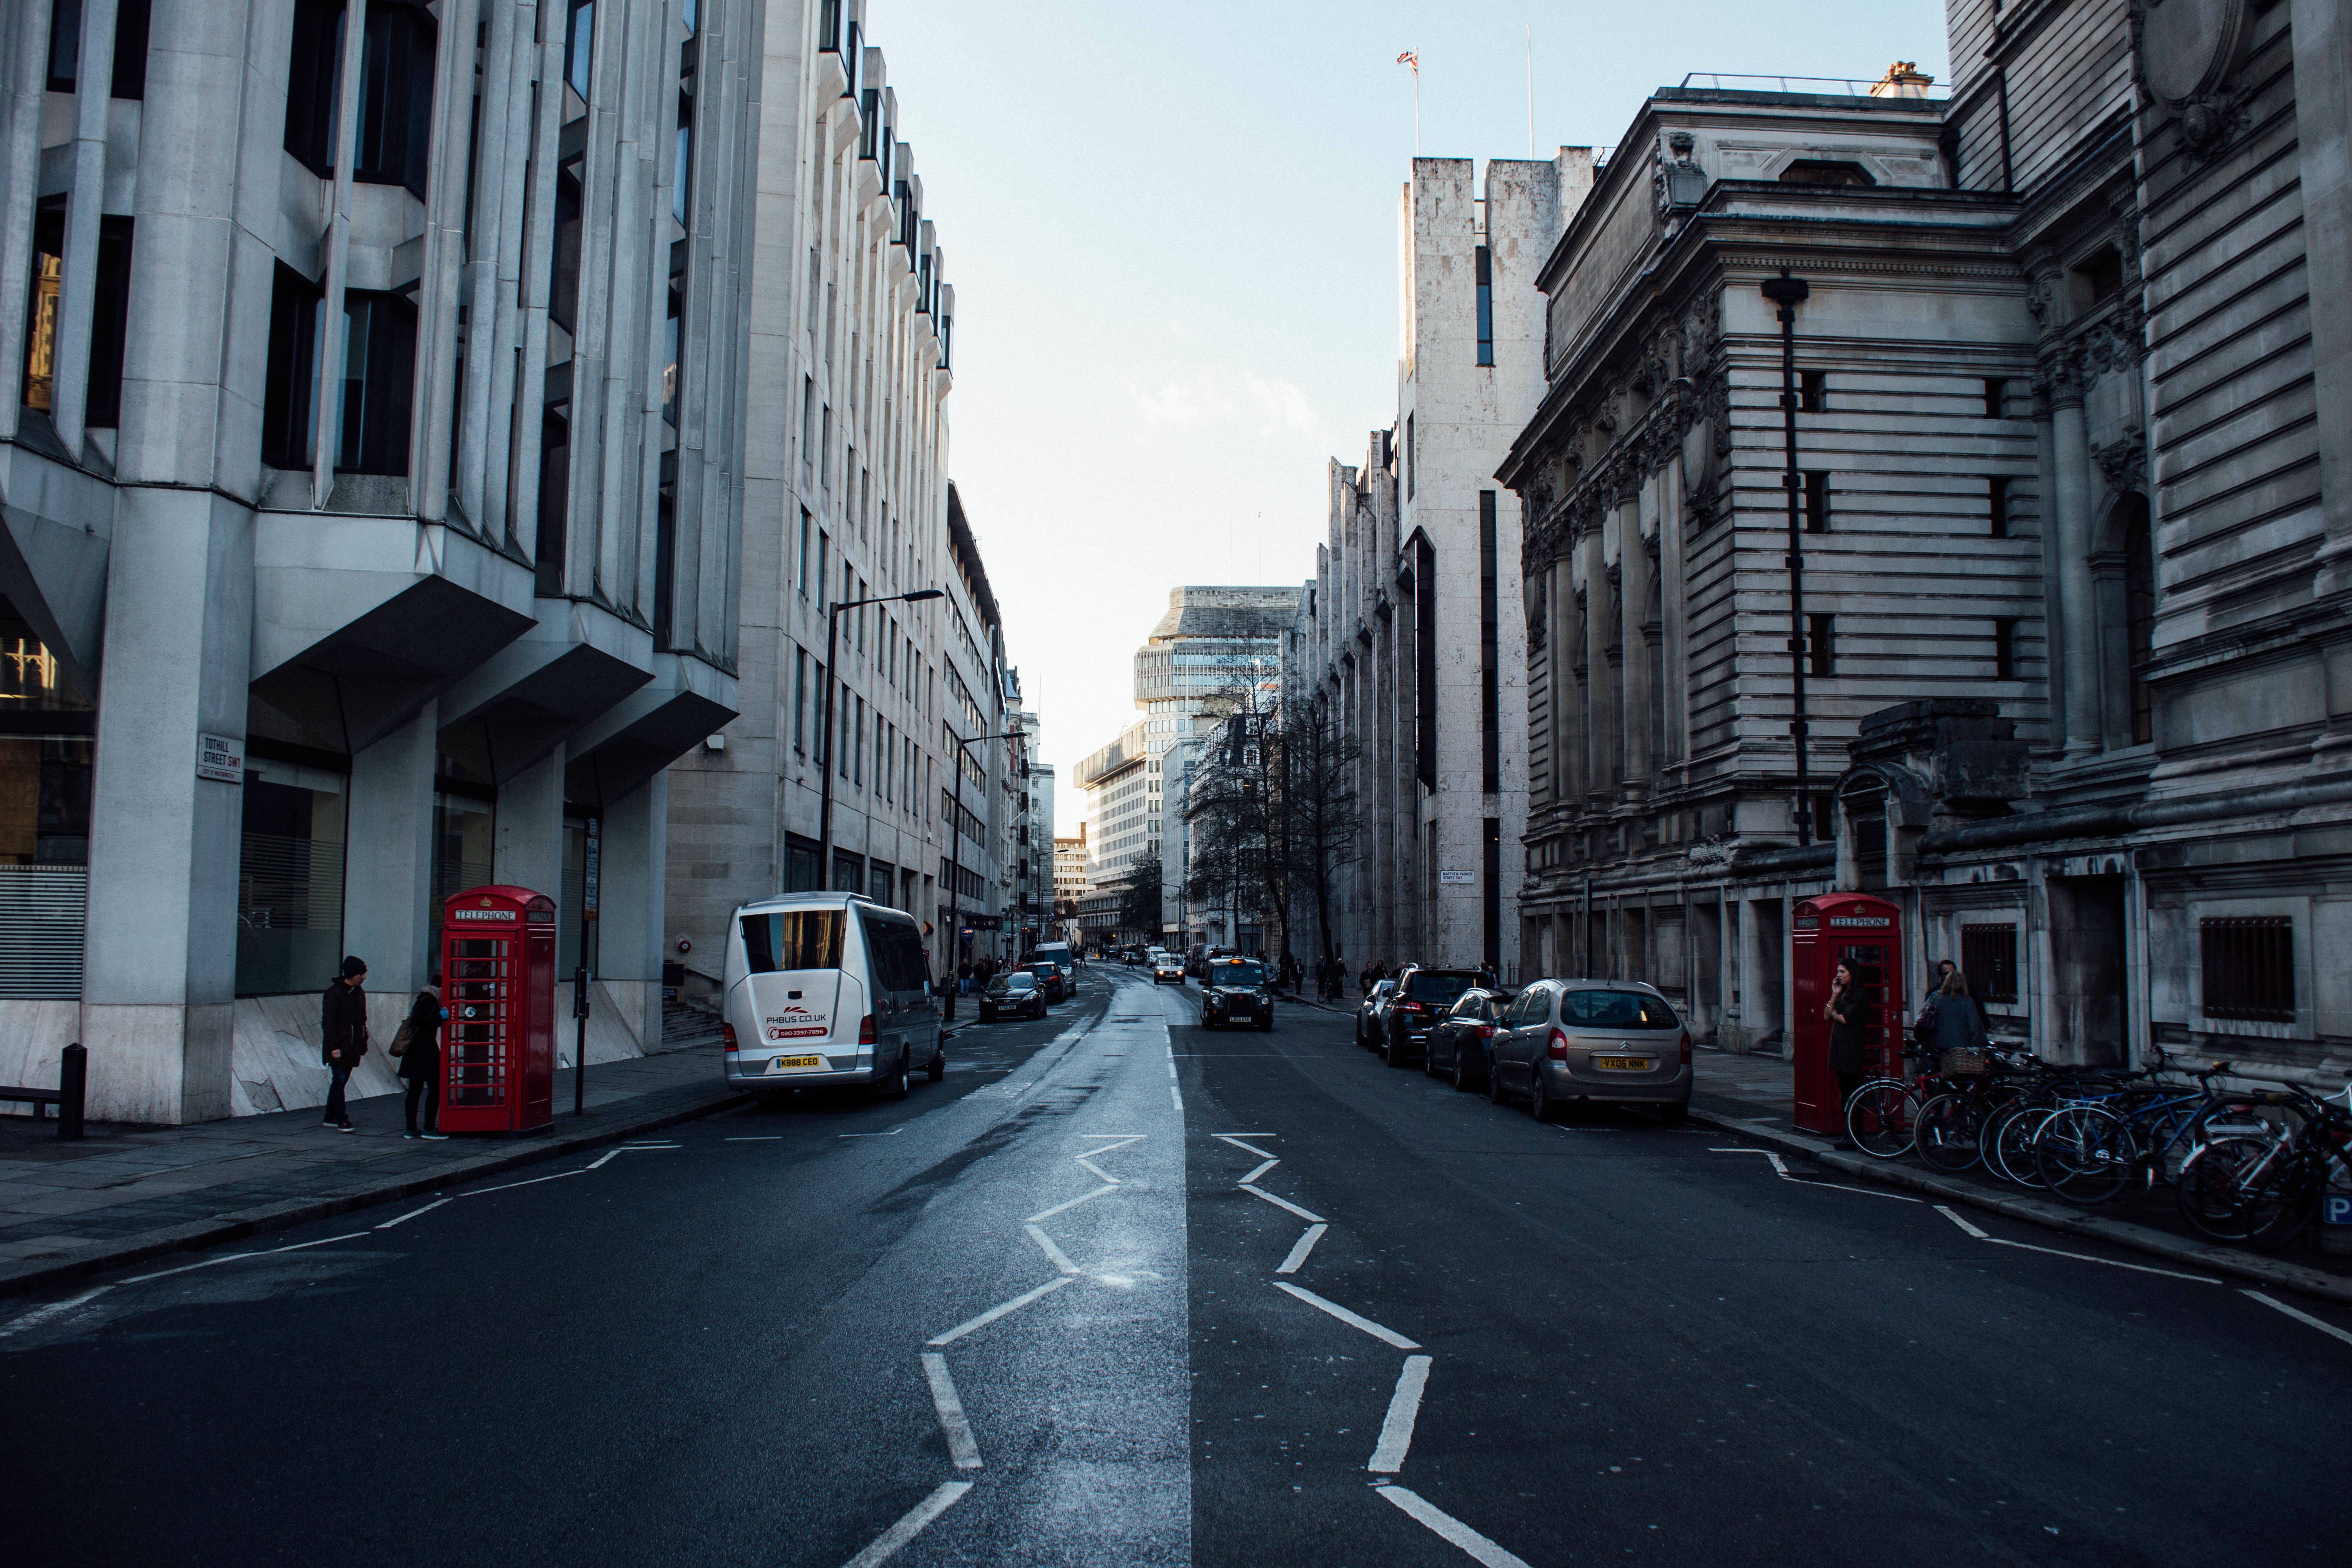
architecture, road, street, town, alley, city, cityscape, downtown, monochrome, lane, infrastructure, metropolis, neighbourhood, urban area, residential area, human settlement, metropolitan area